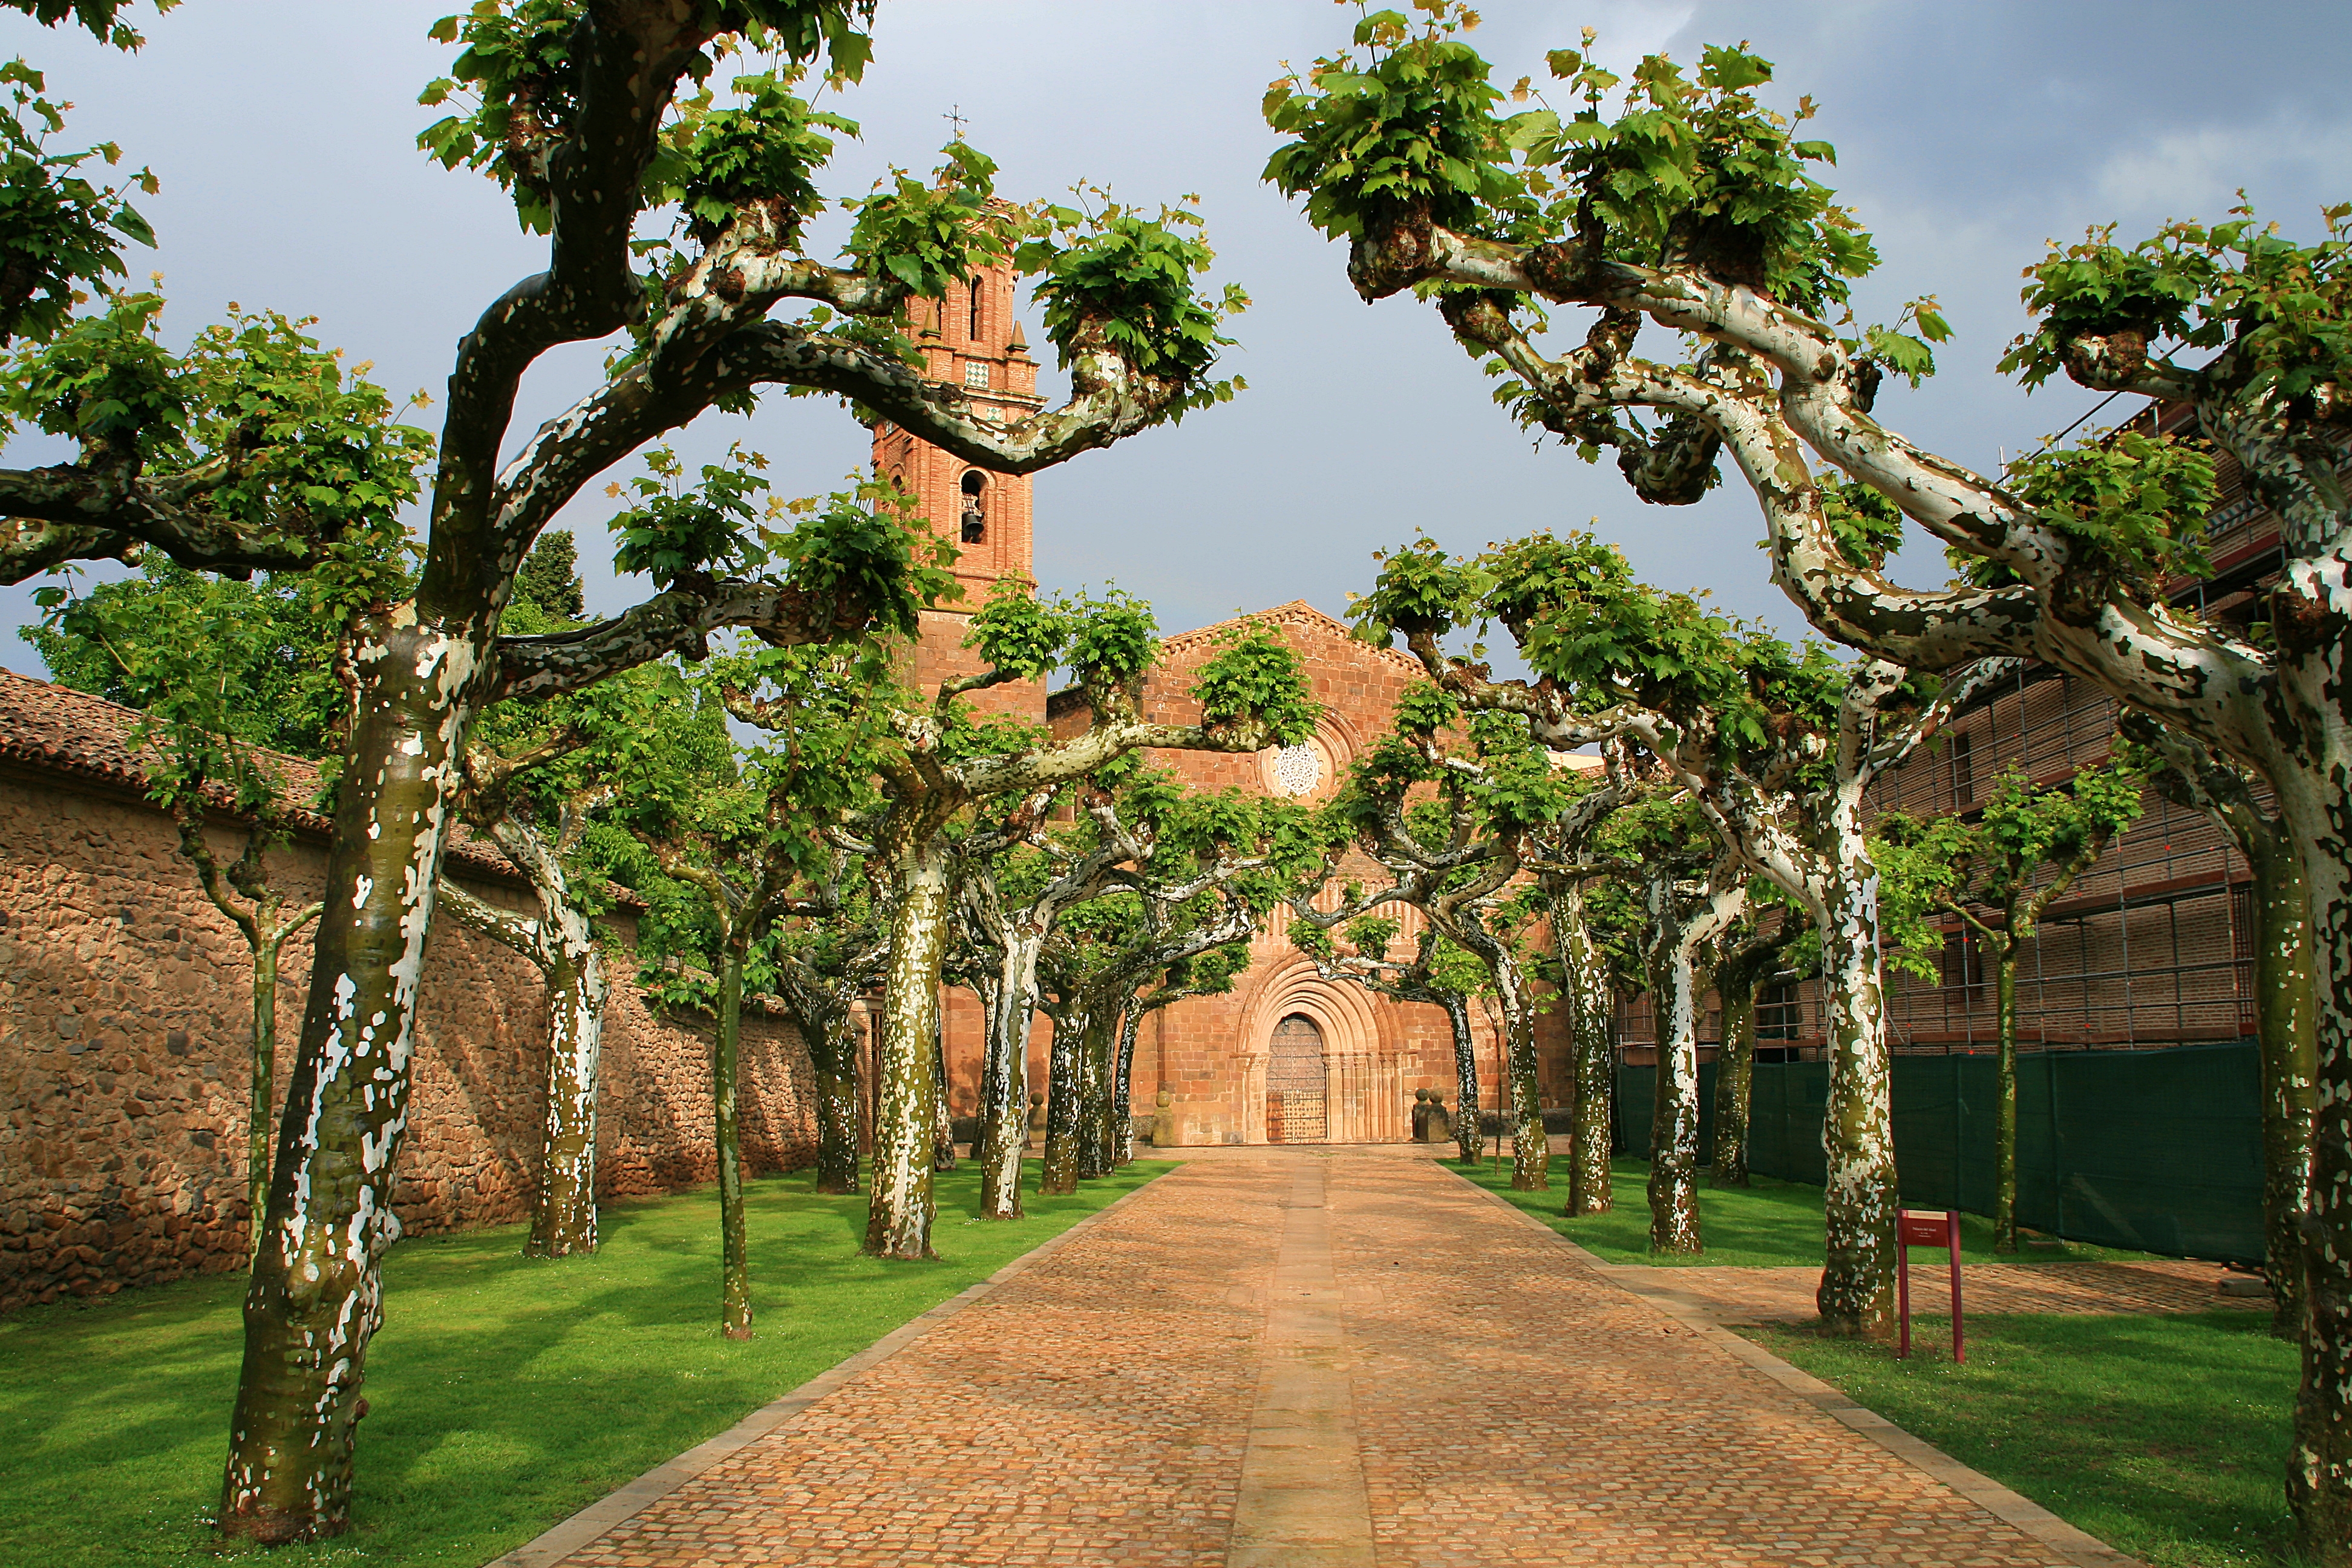
tree, plant, flower, botany, garden, arquitectura, arte, romanico, moncayo, elmoncayo, monasterio, veruela, verademoncayo, botanical garden, estate, woody plant, arecales, monasteriocisterciensedesantamar adeveruela